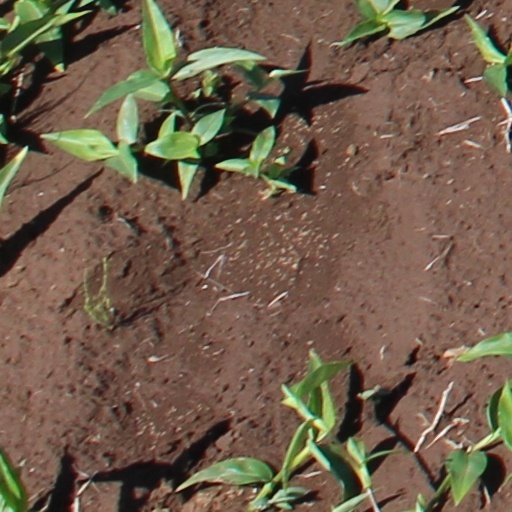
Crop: wheat